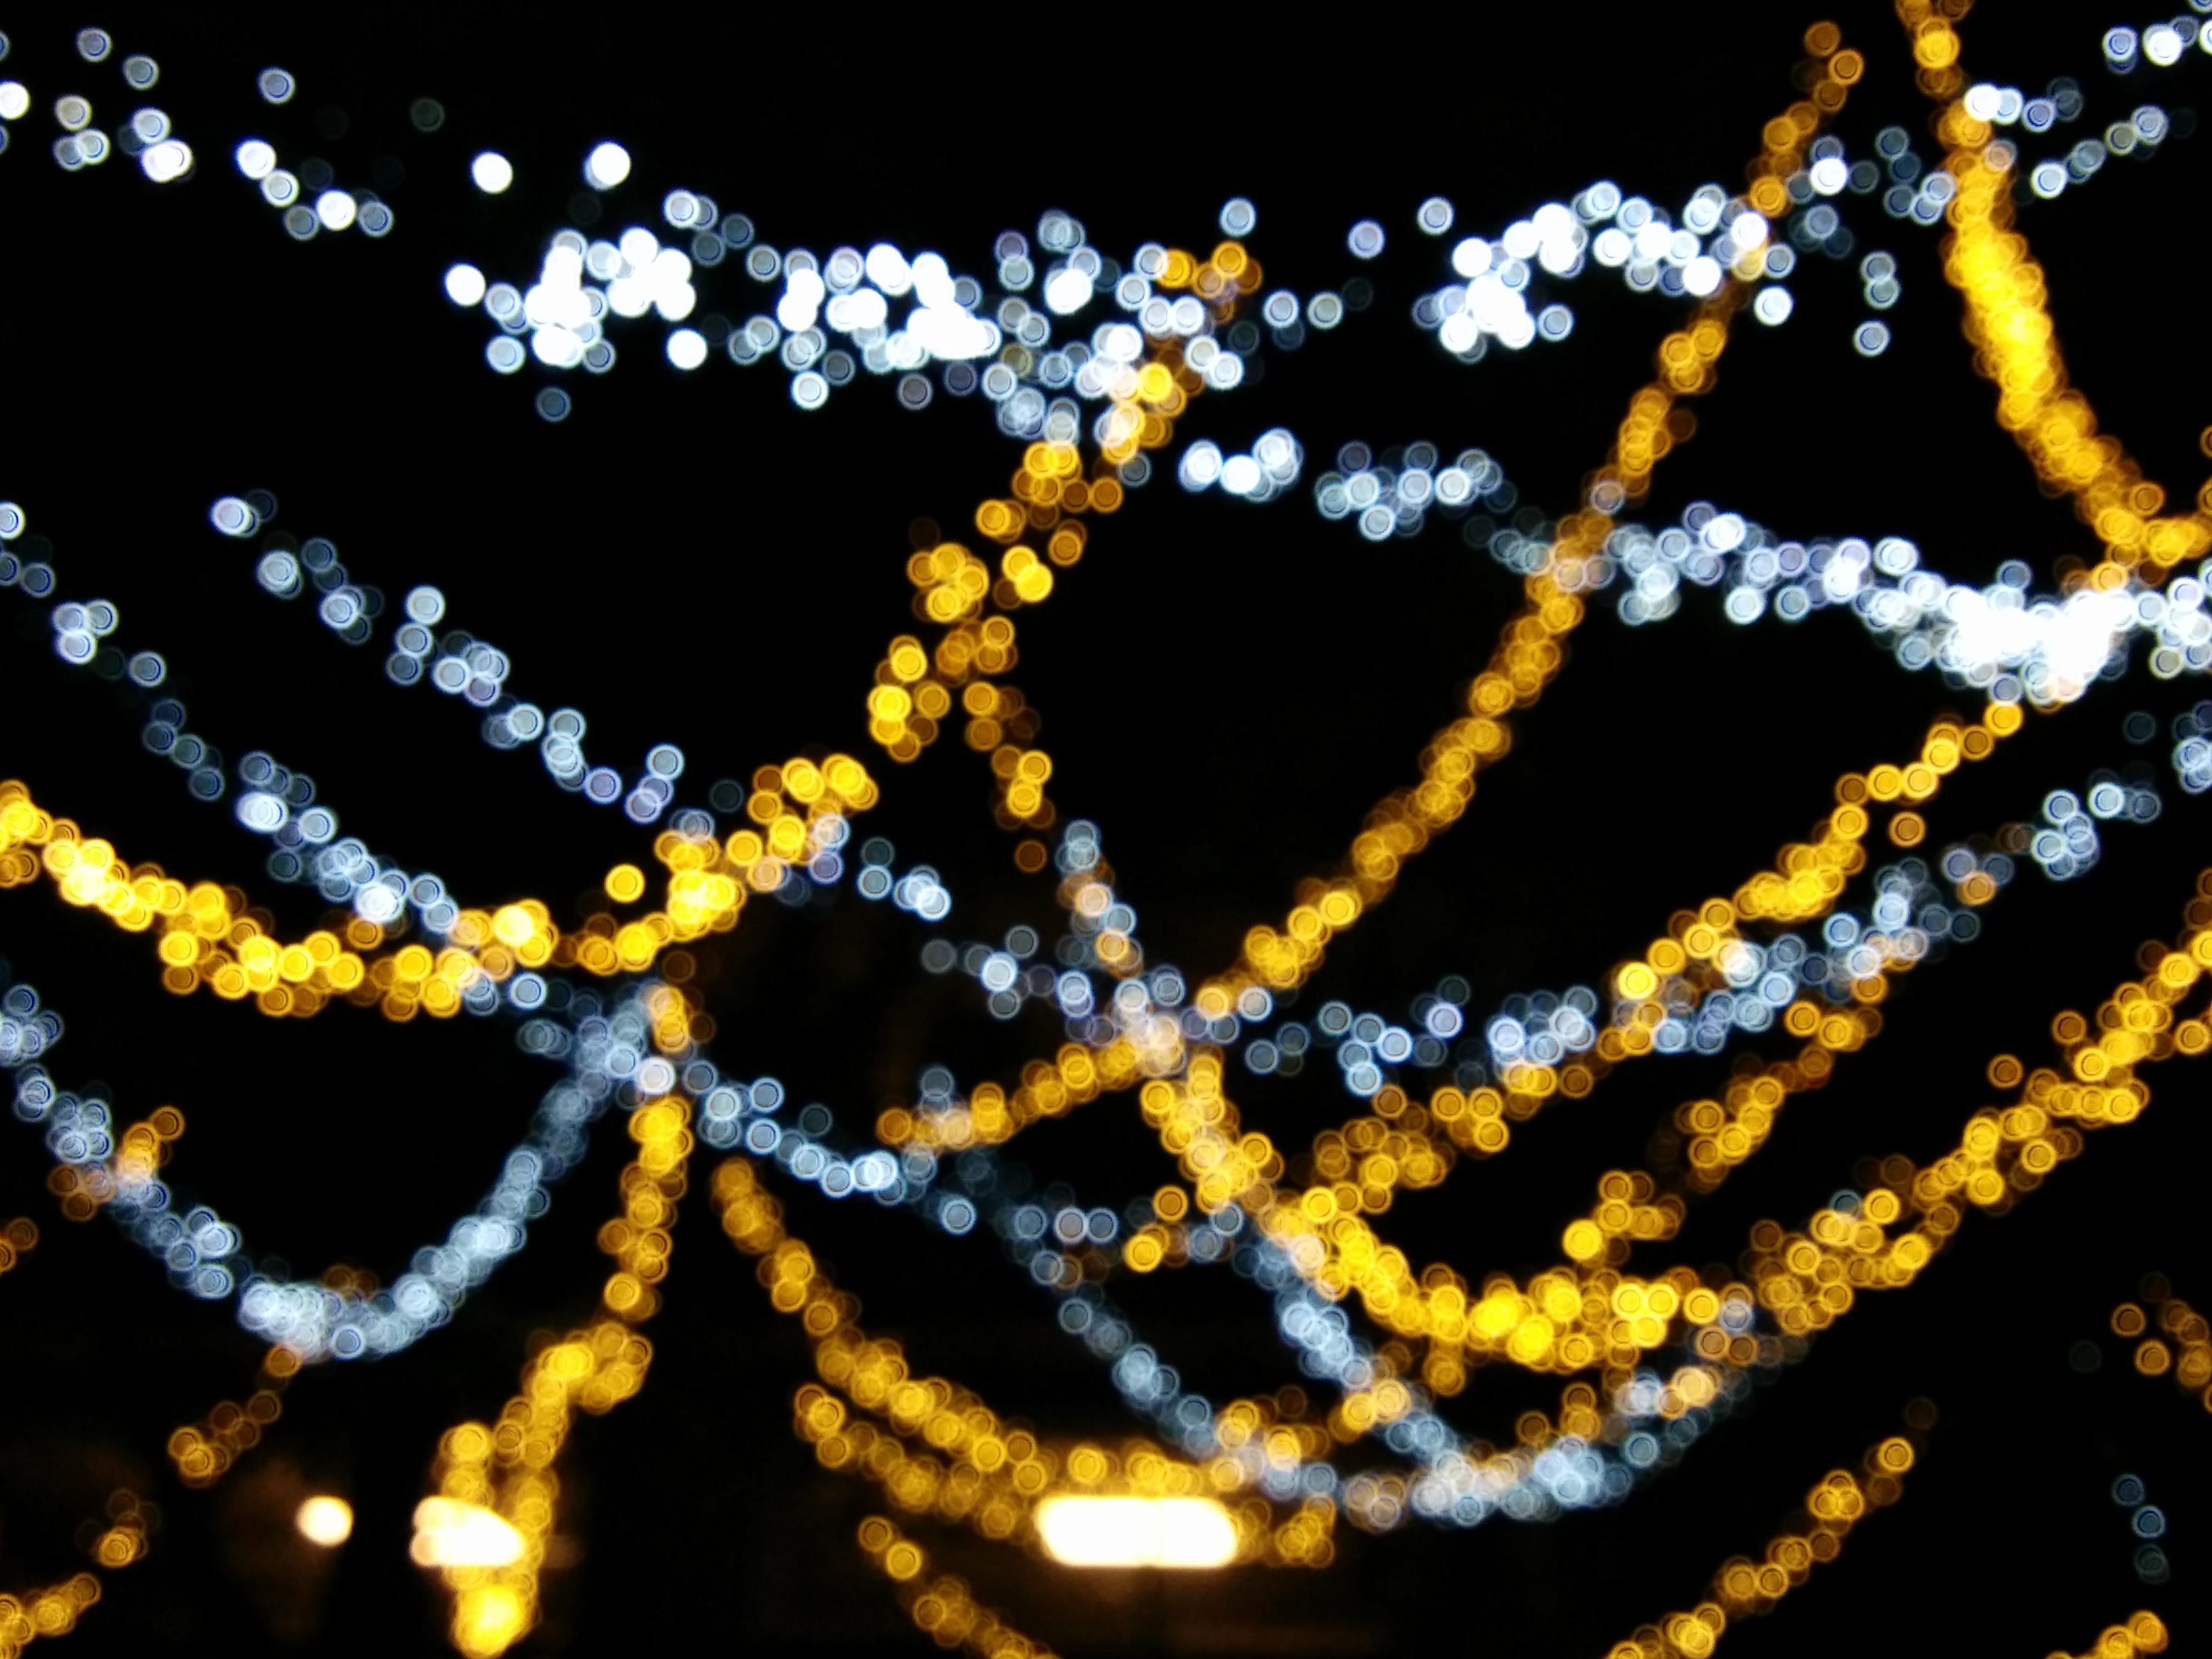
branch, bokeh, night, flower, celebration, evening, pattern, yellow, festive, jewellery, lights, macro photography, christmas lights